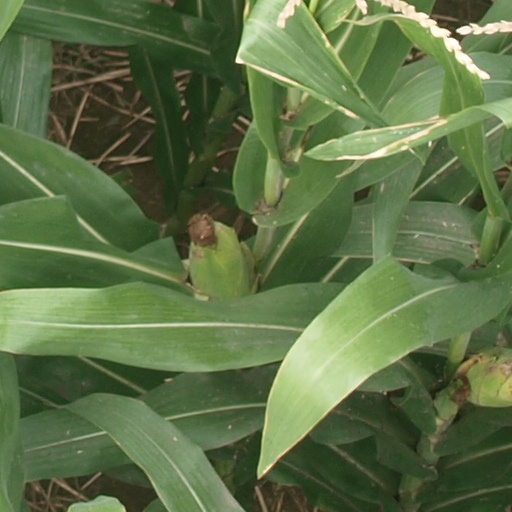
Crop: maize; corn